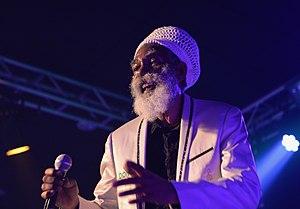
Don Carlos est un chanteur et un auteur/compositeur jamaïcain de reggae.